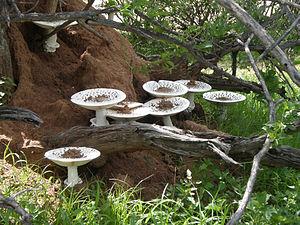
Les Lyophyllaceae sont une famille de champignons de l’ordre des Agaricales.
Termitomyces est un genre de champignons basidiomycètes agaricoïdes lamellés, appartenant à la famille des Lyophyllaceae. Il y a environ une trentaine d'espèces dans le genre.